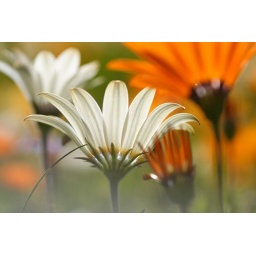
The selective focus and the procession in both the white and orange Arctotis flowers give a third dimension to this image,Digital